Henry Fielding's early plays

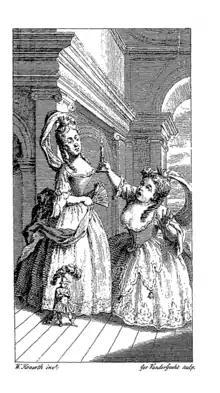
Frontistpiece to "The Tragedy of Tragedies" by Hogarth

Fielding's expanded version of "Tom Thumb", "The Tragedy of Tragedies", first ran on 24 March 1731. Its printed edition was "edited" and "commented" on by Fielding's pseudonym H. Scriblerus Secundus who pretends not to be the original author, and it contains a frontispiece by Hogarth, which serves as the earliest proof of a relationship between Fielding and Hogarth. There are few major changes to the plot's outline except that Grizzle became Tom's rival for Huncamunca's heart, and Tom is not killed by Grizzle. Instead, Tom is able to defeat Grizzle, which changes the outcome of the play. Furthermore, there is an emphasis on faulty language and Fielding emphasises the problems within poorly written tragedies.